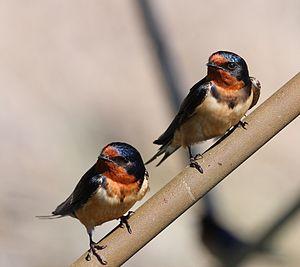
Hirondelles rustiques, Parc national de la Pointe-Pelée, Ontario, Canada
Cette liste des espèces d'oiseaux au Québec recense les taxons de ce groupe observés dans cette province du Canada. Elle provient de l'American Ornithologist Union en date du mois de janvier 2019. Elle comprend 470 espèces dont :
Cette liste des oiseaux au Canada provient de Bird Checklists of the World en date du mois de juillet 2018.